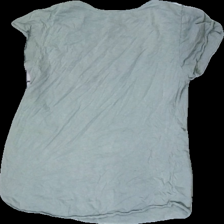
View: back
Type: T-shirt
Category: Ladies
Brand: Missing
Colors: Green
Material: 100% Cotton
Cut: Loose, V-collar
Season: All
Price range: 50-100
Recommended usage: Reuse
Description: Green t-shirt